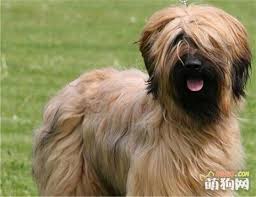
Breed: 230-n000041-briard